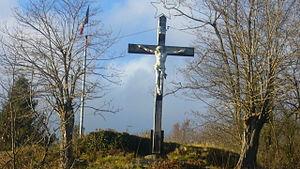
Il existe actuellement dans la commune de Lièpvre quatorze croix ou calvaires. On les trouve généralement en bordure des routes et chemins forestiers, et aux carrefours, ou encore à flanc des collines.